Passaic–Bergen–Hudson Transit Project

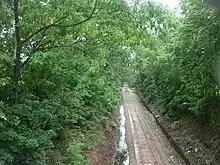
ROW through Hackensack

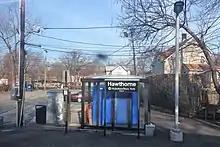
The Hawthorne terminus would be a short distance to the Hawthorne Main Line station for transfers

The ROW was originally developed by the New Jersey Midland Railway in 1872. The NJ Midland and other railroads were reorganized as the NYS&W in 1881. The NYS&W ran passenger service until June 30, 1966. The line terminated at Pavonia Terminal in Jersey City until 1961, and until 1966 at Susquehanna Transfer in North Bergen, which had opened on August 1, 1939 to allow transfer to buses through the Lincoln Tunnel. NYSW freight operations terminate at the Landbridge Terminal south of the North Bergen Yard near Secaucus Road.